Demetrius II of Georgia

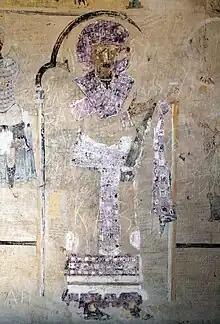
A fresco of Demetrius II from the Udabno monastery.

Demetrius II the Self-Sacrificer or the Devoted (1259–12 March 1289) of the Bagrationi dynasty, was king ("mepe") of Eastern Georgia reigning from 1270 until his execution by the Mongol Ilkhans in 1289.